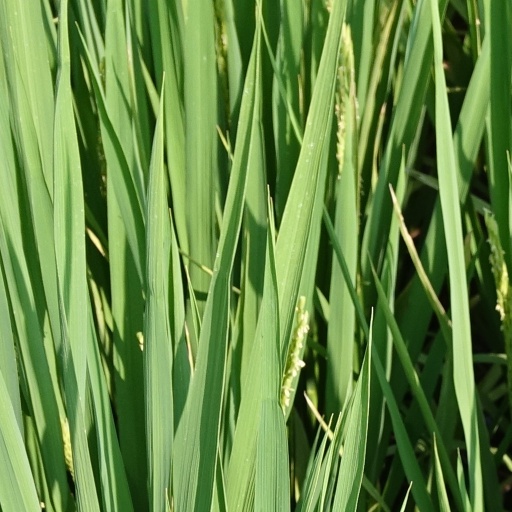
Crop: rice